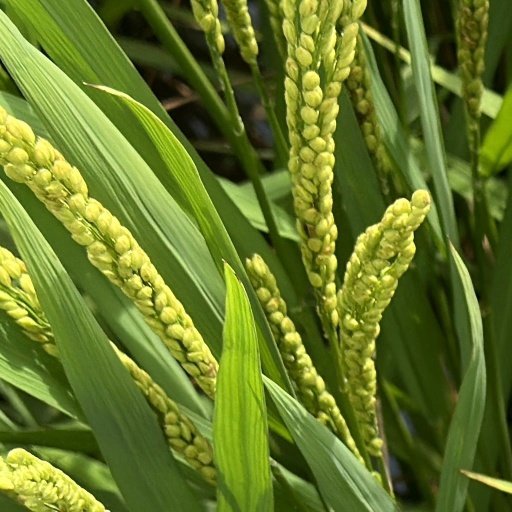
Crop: rice